List of Grade B+ listed buildings in County Tyrone

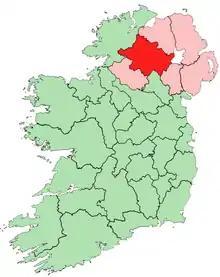
County Tyrone within Ireland

This is a list of Grade B+ listed buildings in County Tyrone, Northern Ireland.